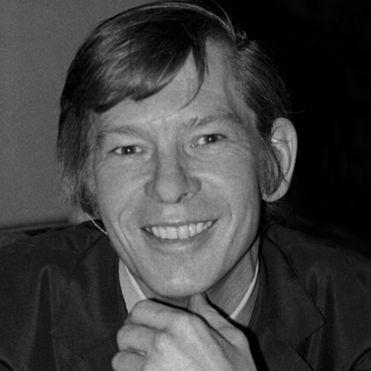
Age: 41